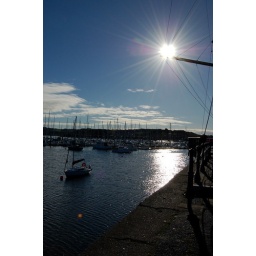
orange spot in water